Athletics at the 1912 Summer Olympics – Men's hammer throw

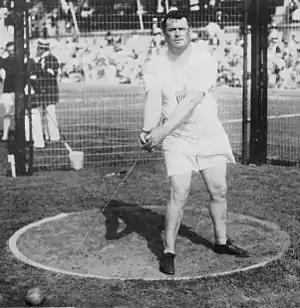
McGrath on the way to win the gold medal.

The men's hammer throw was a track and field athletics event held as part of the athletics at the 1912 Summer Olympics programme. It was the fourth appearance of the event, which had been won all three previous times by John Flanagan. The competition was held on Sunday, July 14, 1912. Fourteen hammer throwers from four nations competed. NOCs could enter up to 12 athletes. The event was won by Matt McGrath of the United States, the nation's fourth consecutive victory in the event. McGrath was the second man (after Flanagan) to earn multiple medals in the hammer throw. Duncan Gillis of Canada took silver. Clarence Childs of the United States finished third for bronze.